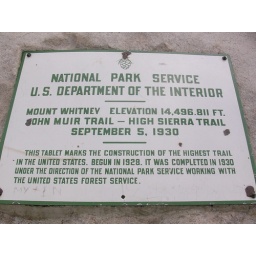
This is the sign riveted in the rock at the top of Mt. Whitney.